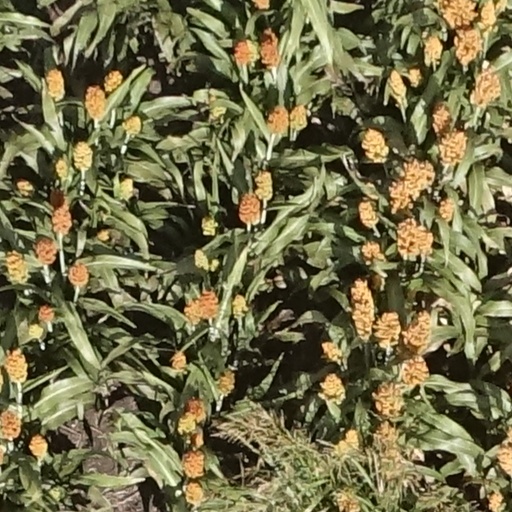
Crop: sorghum